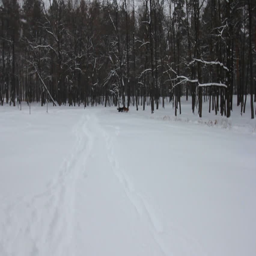
snow covered trees in the winter forest with road .